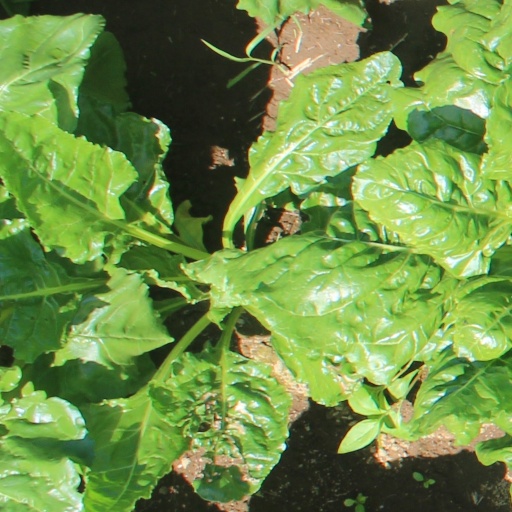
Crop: sugar beet